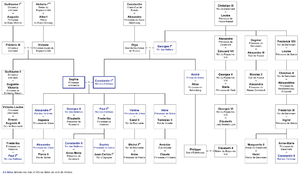
Arbre généalogique ascendant et descendant de Constantin Ier de Grèce et de son épouse Sophie, réalisé à partir de fr:Constantin Ier de Grèce.
Constantin Iᵉʳ de Grèce ou, parfois, Constantin XII, est né le 2 août 1868, à Athènes, en Grèce, et est décédé le 11 janvier 1923, à Palerme, en Italie. Appartenant à la maison d’Oldenbourg, il est le troisième souverain de la Grèce moderne et règne de 1913 à 1917, puis de 1920 à 1922, avec le titre de roi des Hellènes.
Georges Iᵉʳ de Grèce, par son élection roi des Hellènes, est né Guillaume de Schleswig-Holstein-Sonderbourg-Glücksbourg, prince de Danemark, le 24 décembre 1845 à Copenhague, au Danemark, et mort le 18 mars 1913 à Thessalonique, en Grèce. Second souverain de la Grèce moderne et fondateur de la dynastie royale hellène contemporaine, il règne presque cinquante ans, de 1863 à 1913.